Yevno Azef

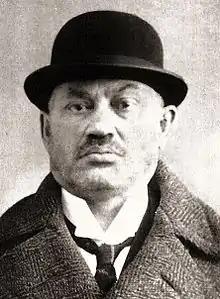

Yevno Fishelevich Azef (born Yevgeny Filippovich Azef; 186924April 1918) was a Russian socialist revolutionary who also operated as a double agent and agent provocateur. He worked as both an organiser of assassinations for the Socialist Revolutionary Party and a police spy for the Okhrana, the Russian Empire's secret police. He rose through the ranks to become the leader of the Socialist Revolutionary Party's terrorist branch, the SR Combat Organization, from 1904 to 1908.